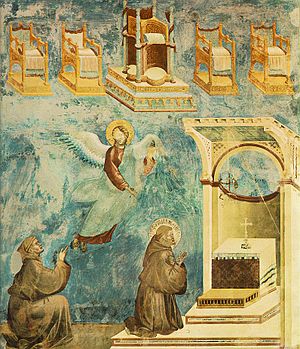
Frans af Assisis liv i Giottos billeder / Giotto: Legenden om Frans
9. En mindrebroder så i et syn en rækker troner i Himlen. Om den største blev der sagt, at den havde tilhørt en af de faldne engle, men nu var reserveret til den ydmyge Frans.
Giotto di Bondone og hans værksted malede i årene 1297-1300 en cyklus af billeder til Frans af Assisis helgenlegende, sådan som den var kendt gennem Thomas af Celanos og Bonaventuras værker.